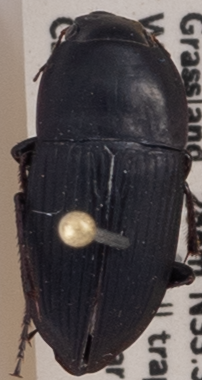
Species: Anisodactylus haplomus
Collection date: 2022-04-27
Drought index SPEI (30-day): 0.792
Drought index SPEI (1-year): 0.114
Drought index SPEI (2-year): -0.058